Kilikkonjal

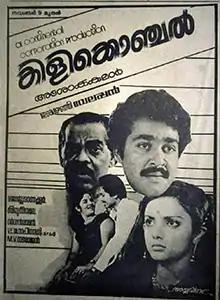
Theatrical release poster

Kilikkonjal is a 1984 Indian Malayalam-language drama film directed by V. Ashok Kumar and written by George Onakkoor from a story by Kuruvila Kayyalakkal; it was produced by Edappazhinji Velappan. It stars Mohanlal, Pyarelal, Ranipadmini, and Adoor Bhasi. The film has a musical score by Darsan Raman.